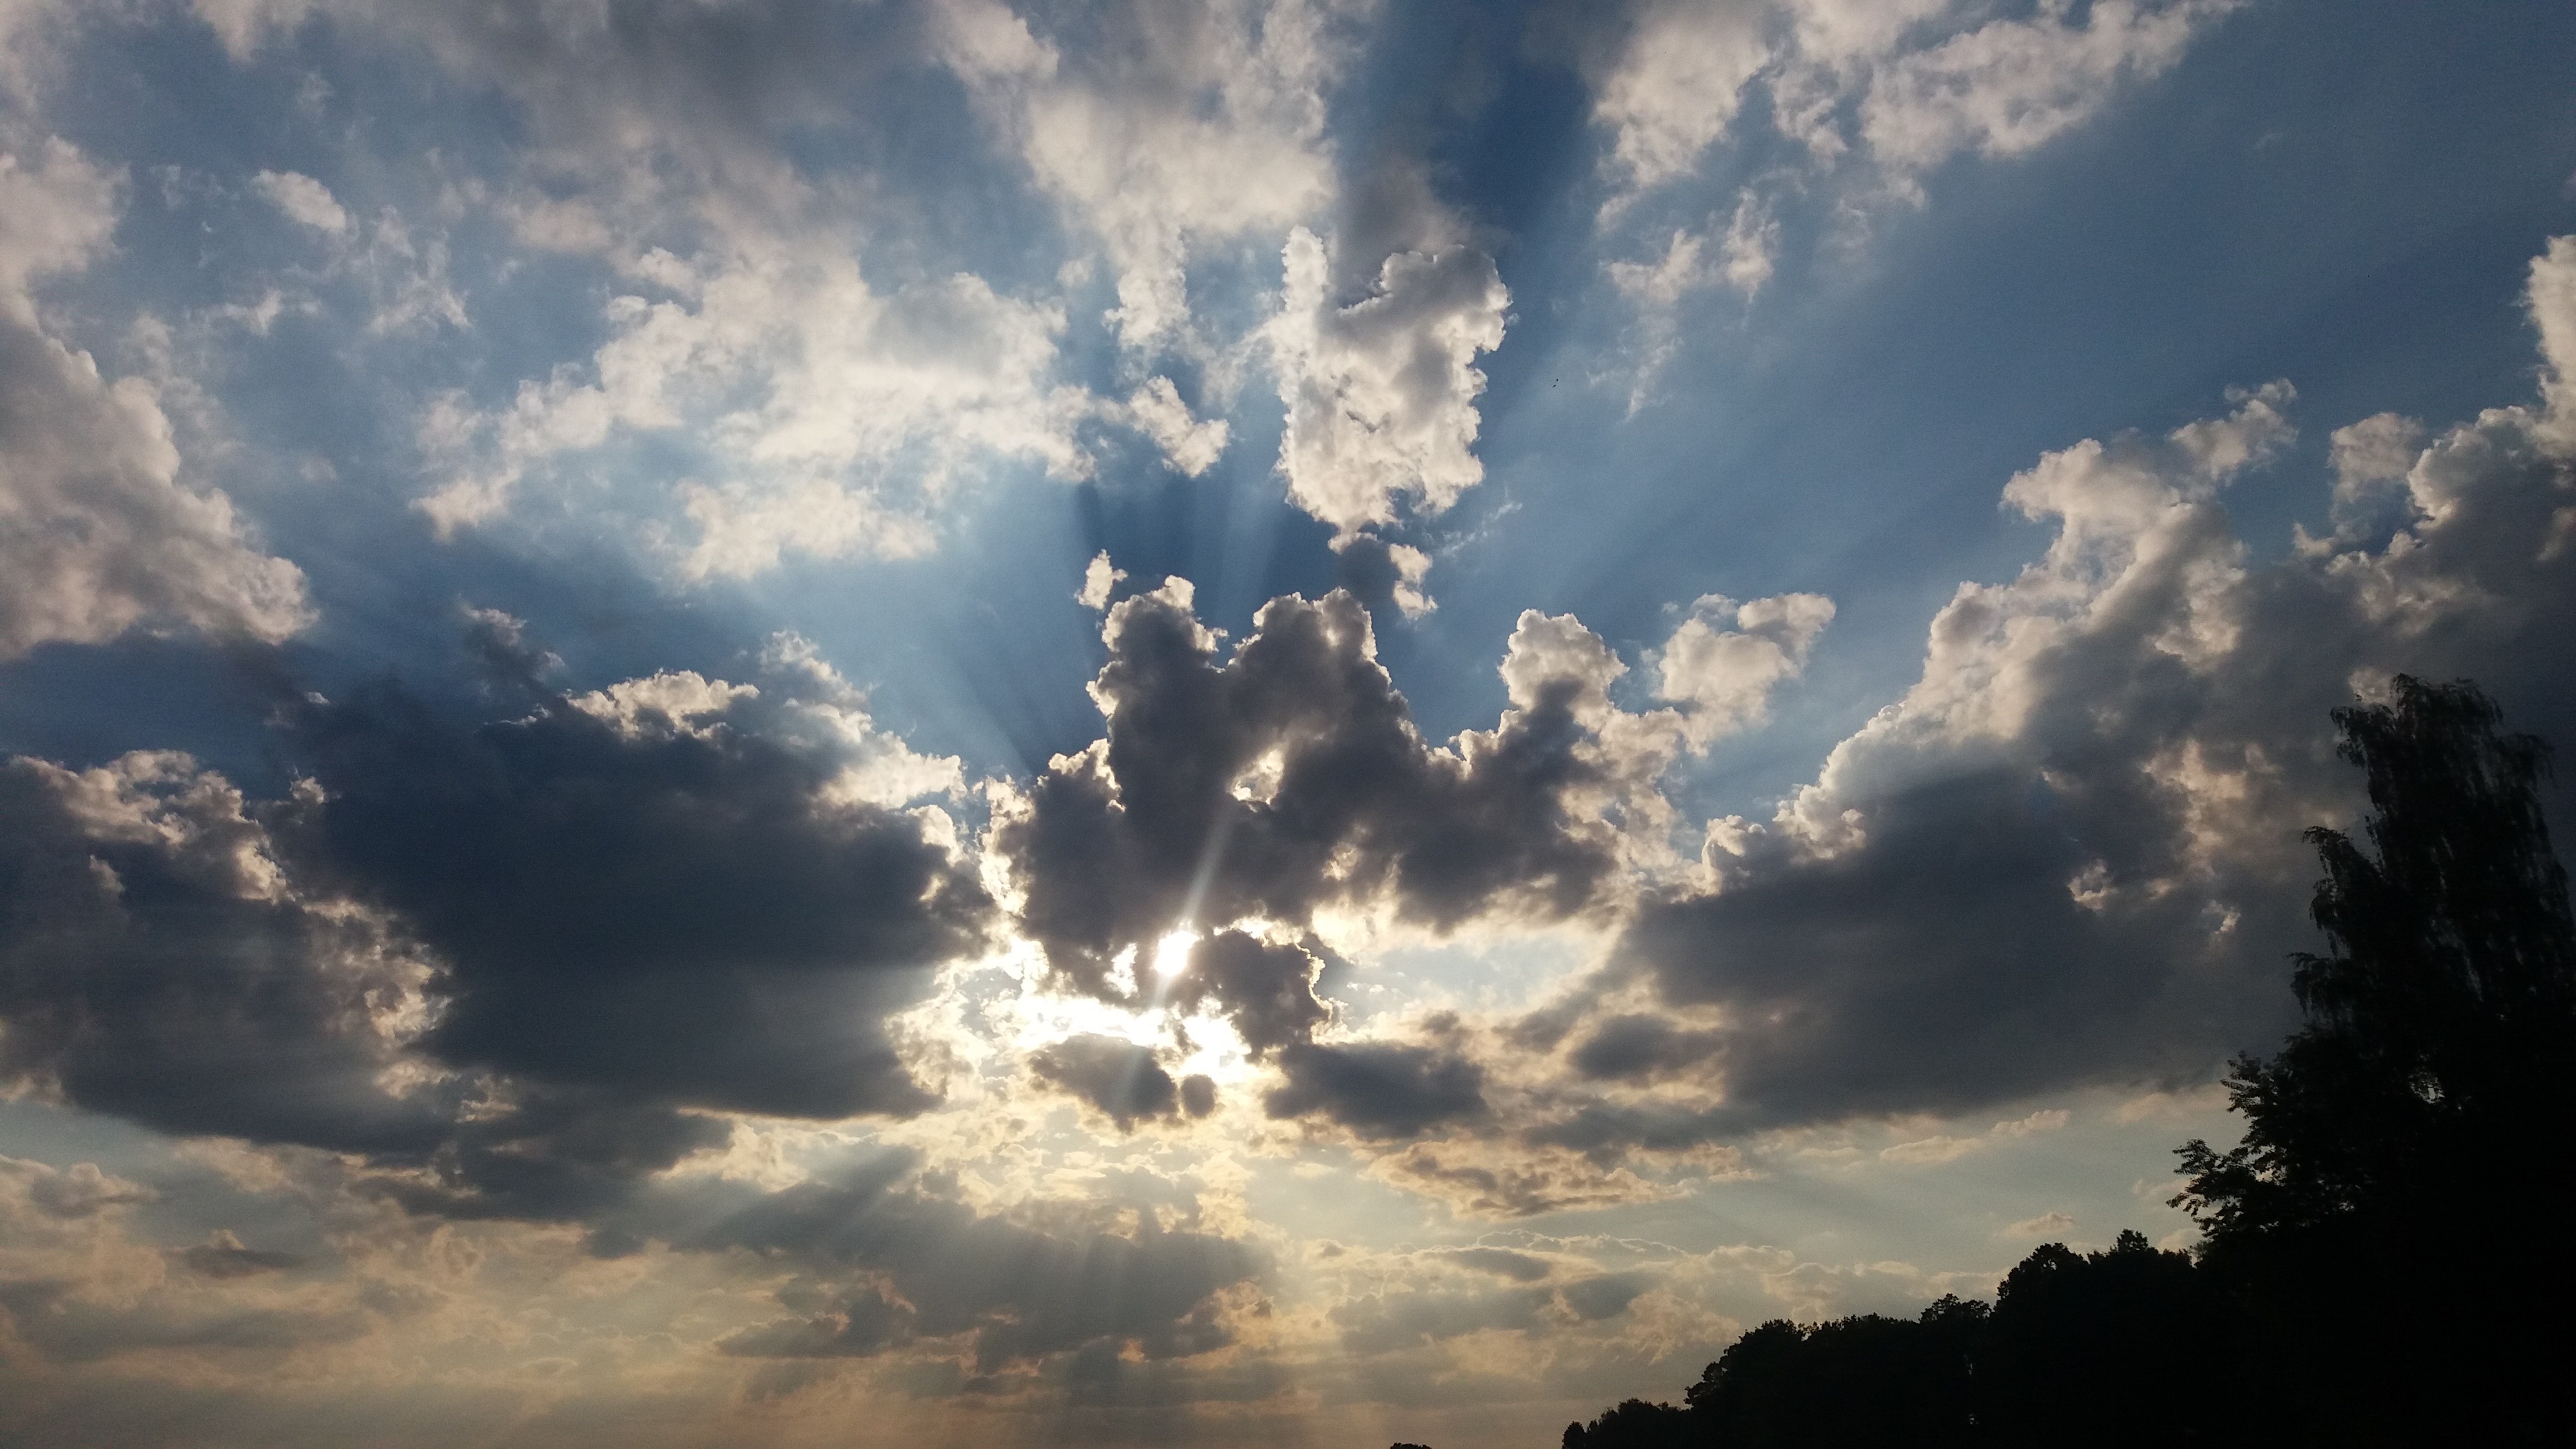
water, nature, horizon, cloud, sky, sun, sunset, white, sunlight, morning, view, dawn, atmosphere, dark, dusk, daytime, evening, high, cumulus, blue, blue sky, cloud cover, clouds, rams, afterglow, glomerulus, meteorological phenomenon